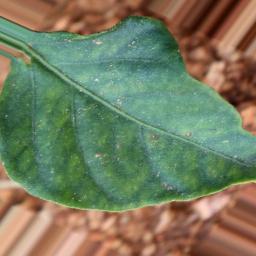
Label: nutritional